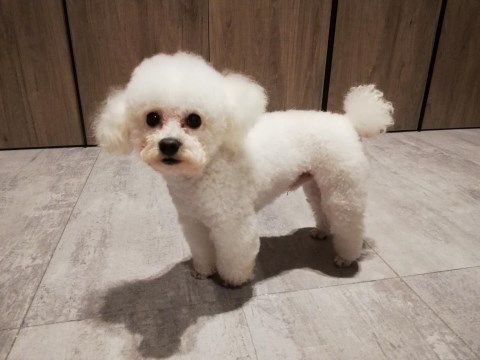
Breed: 2925-n000114-toy_poodle